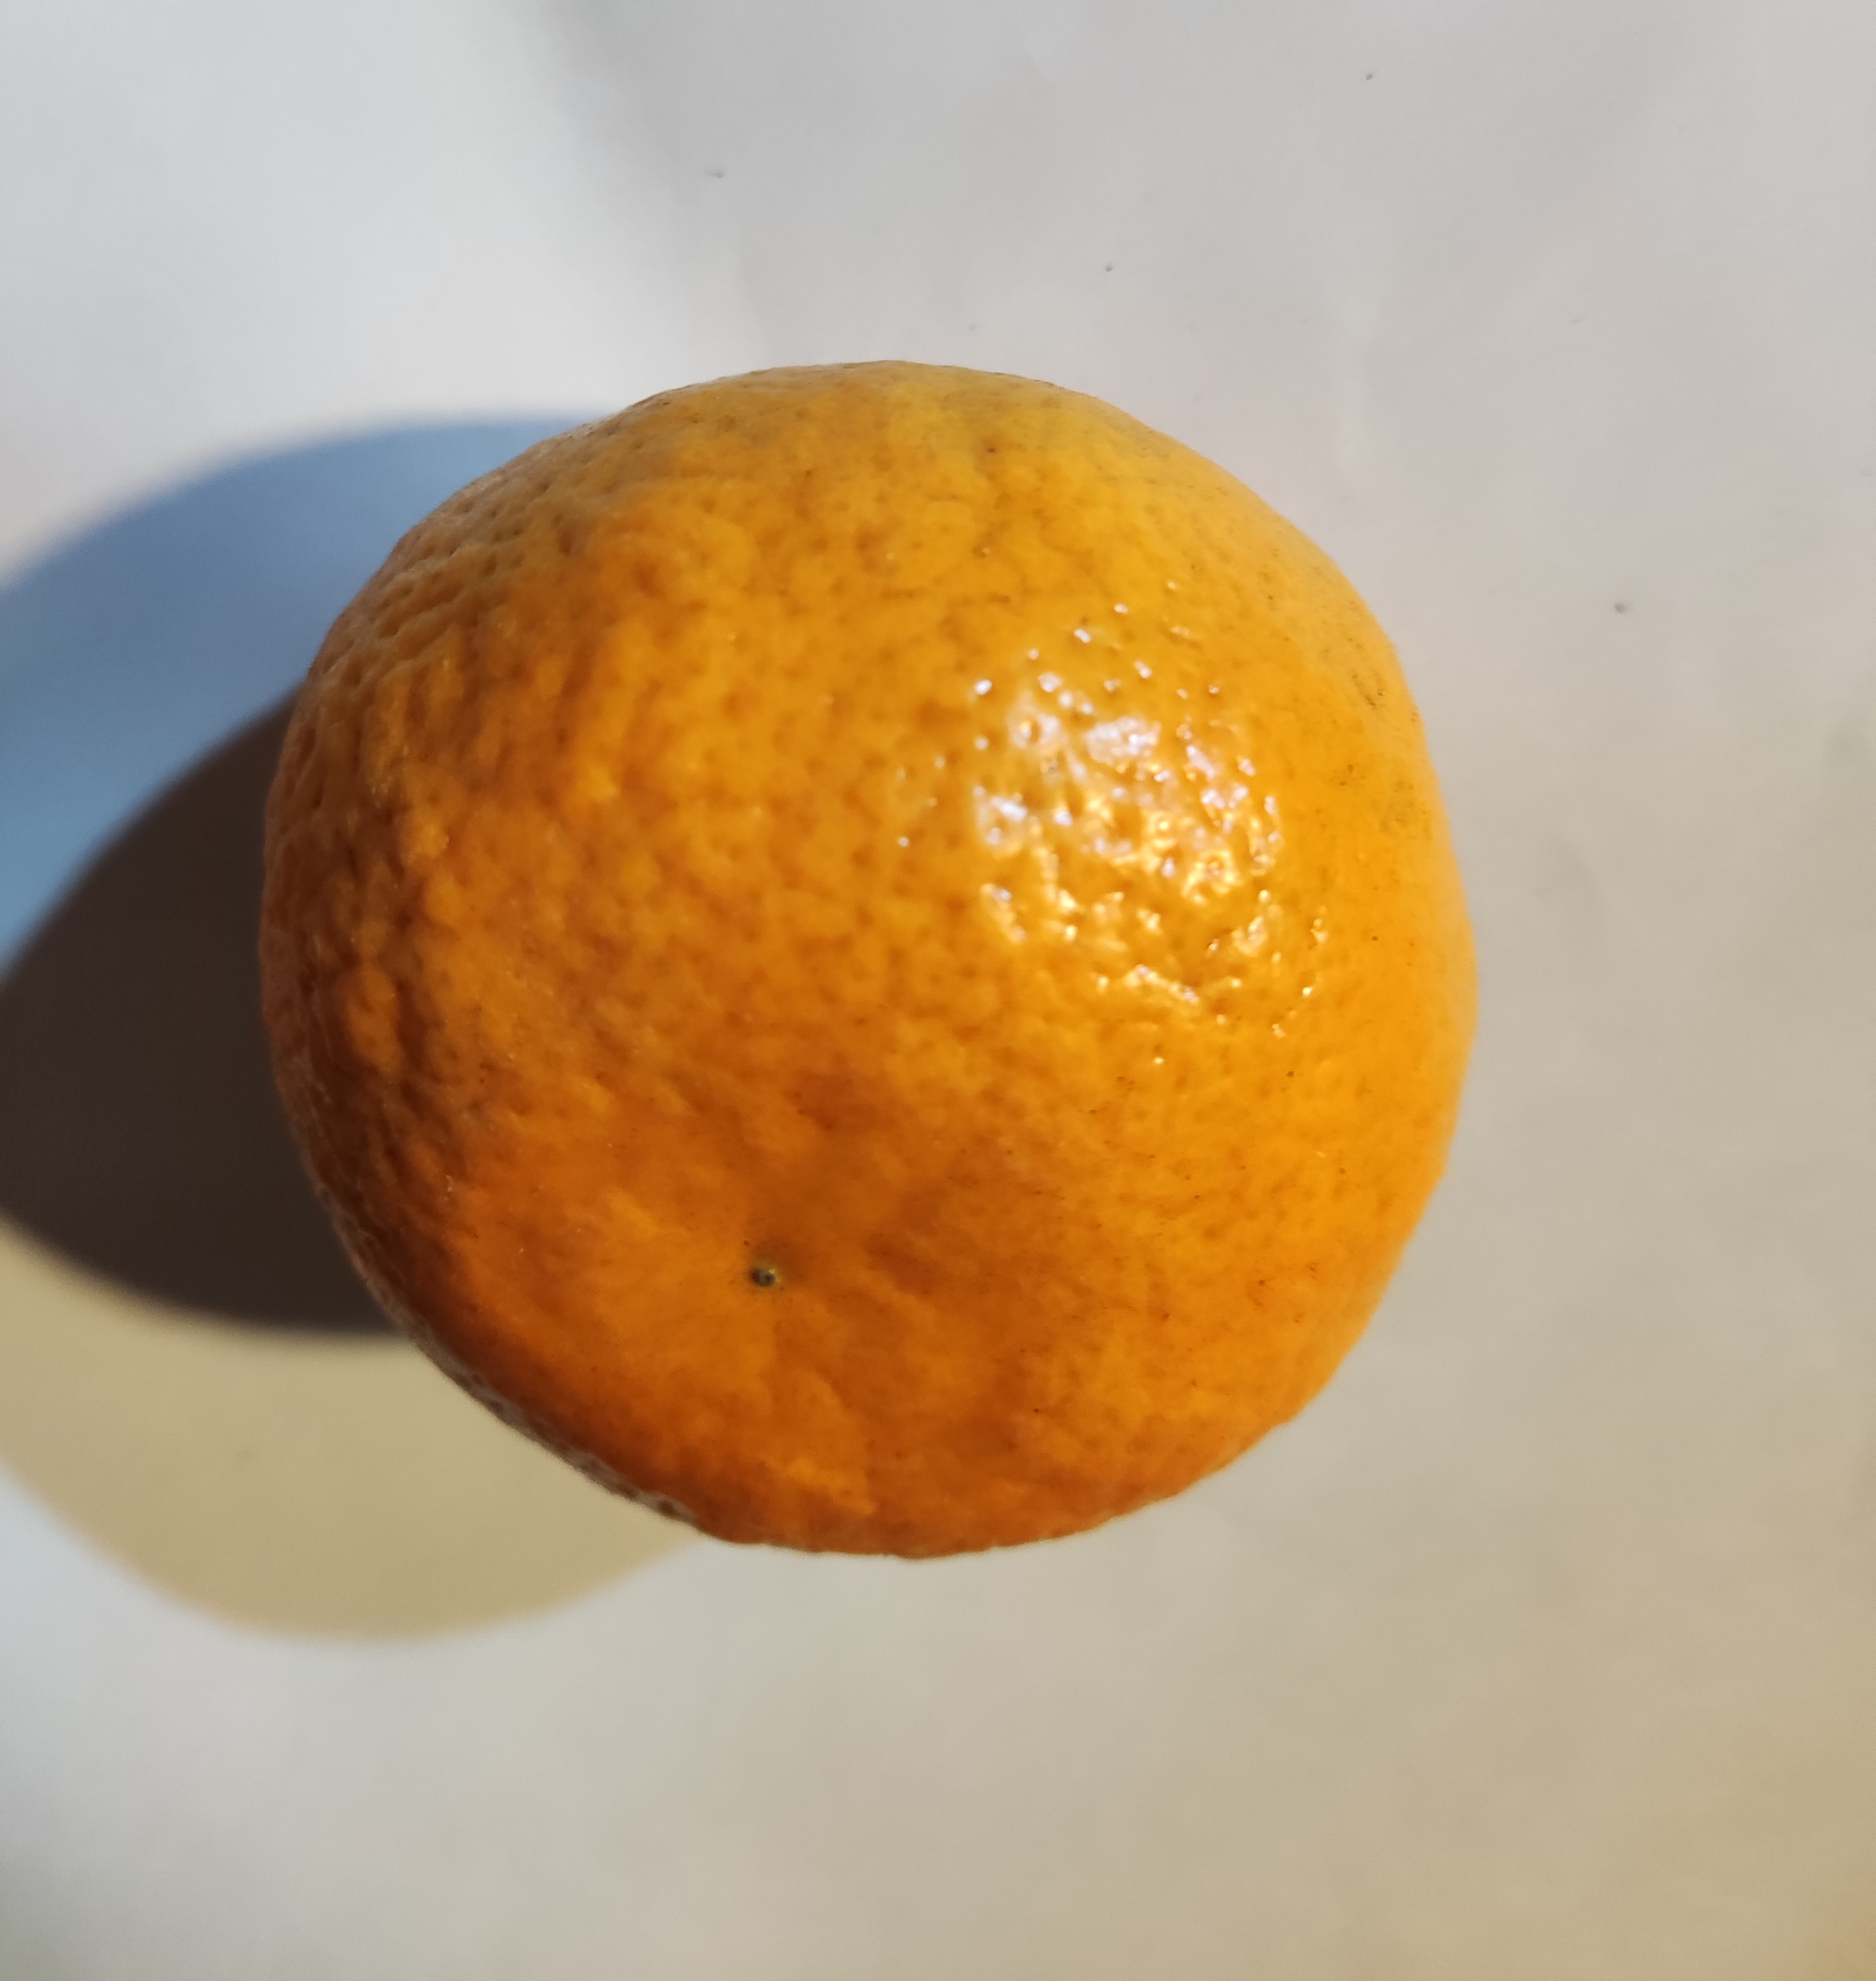
Fruit: orange
Condition: fresh